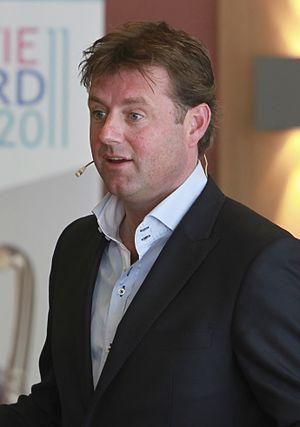
Marc Lammers, né le 15 mars 1969 à Oss, est un joueur et entraîneur néerlandais de hockey sur gazon. Il est notamment connu pour avoir été l'entraîneur de l'équipe néerlandaise féminine, championne olympique en 2008.